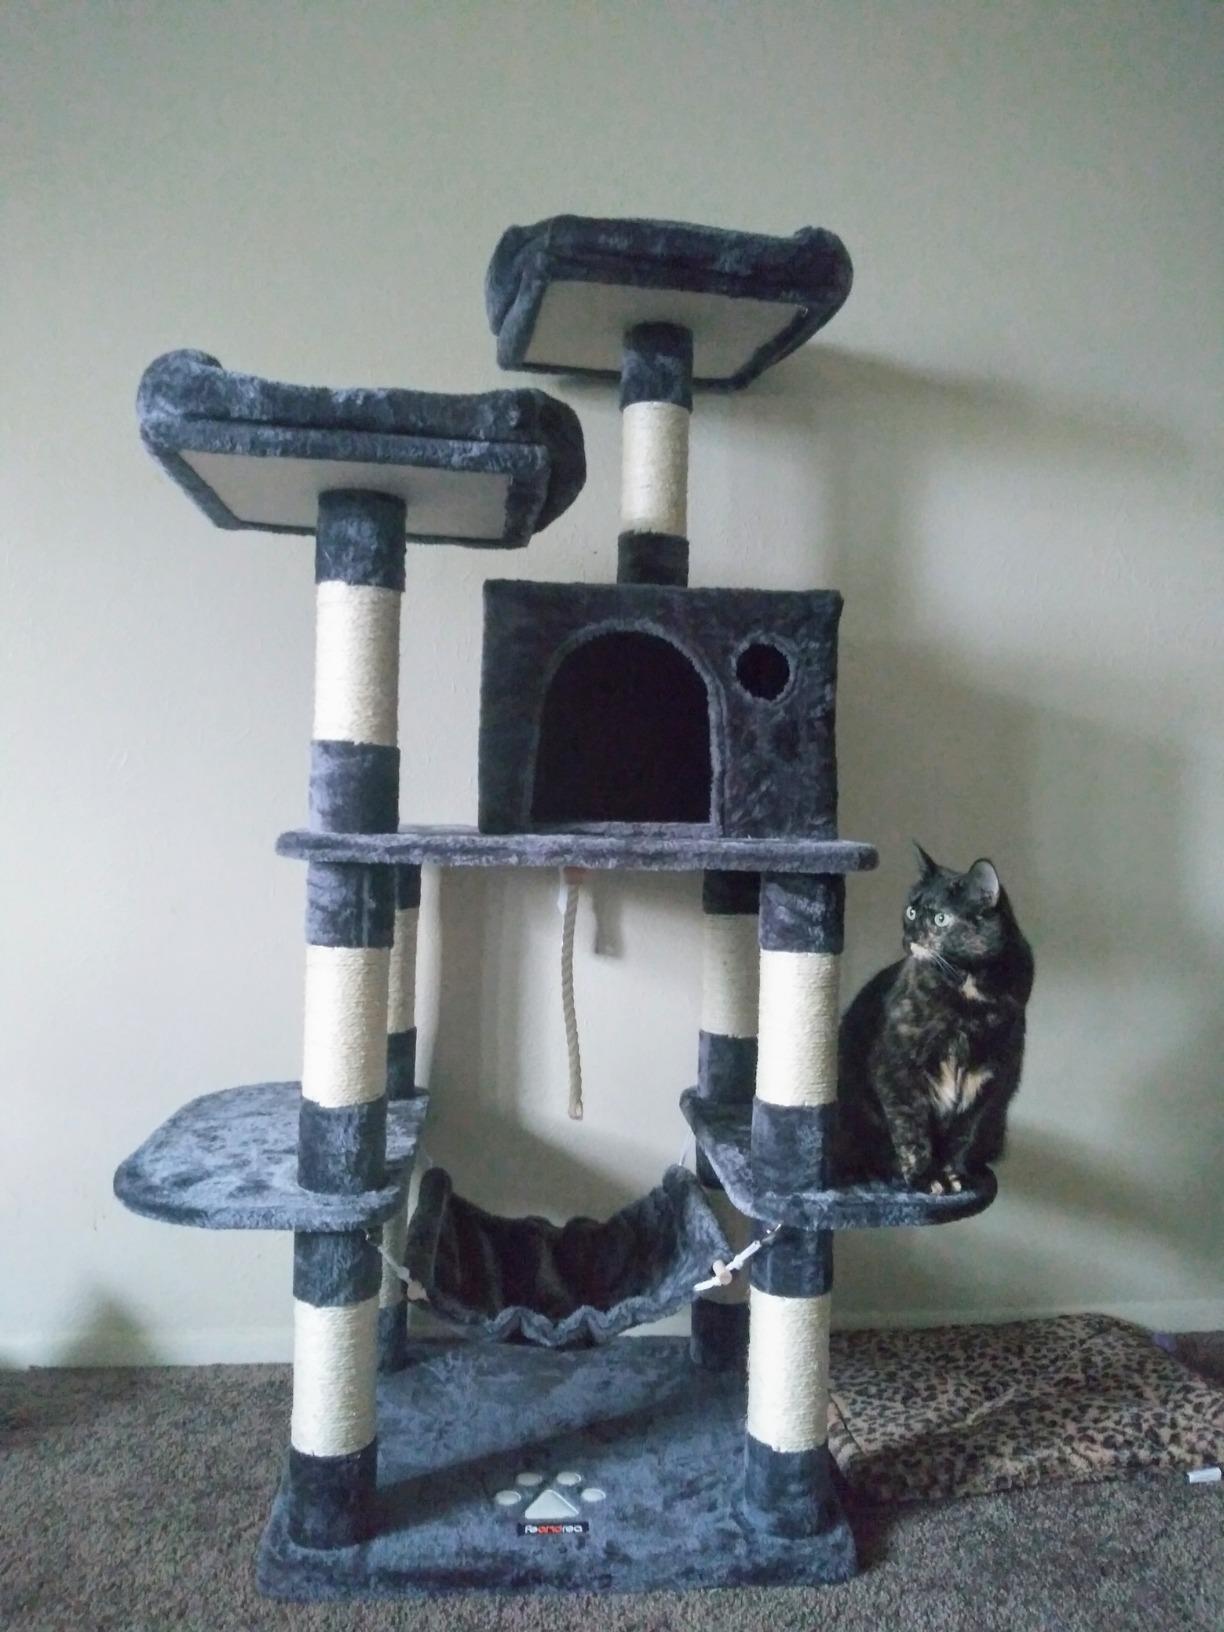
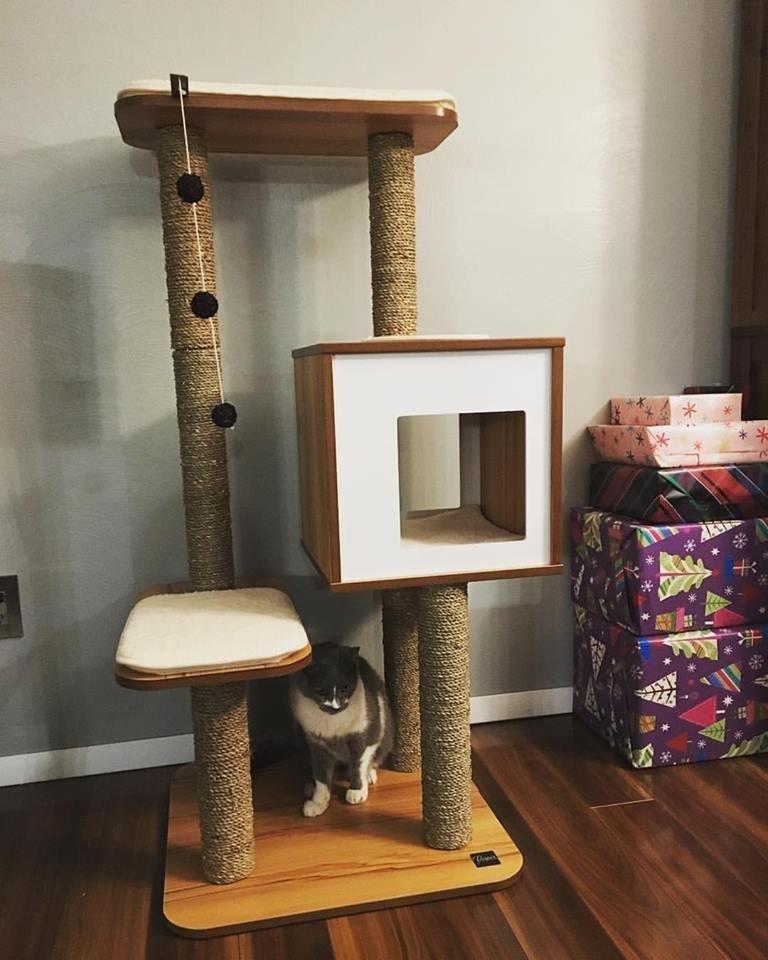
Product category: items_cat tree
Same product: no